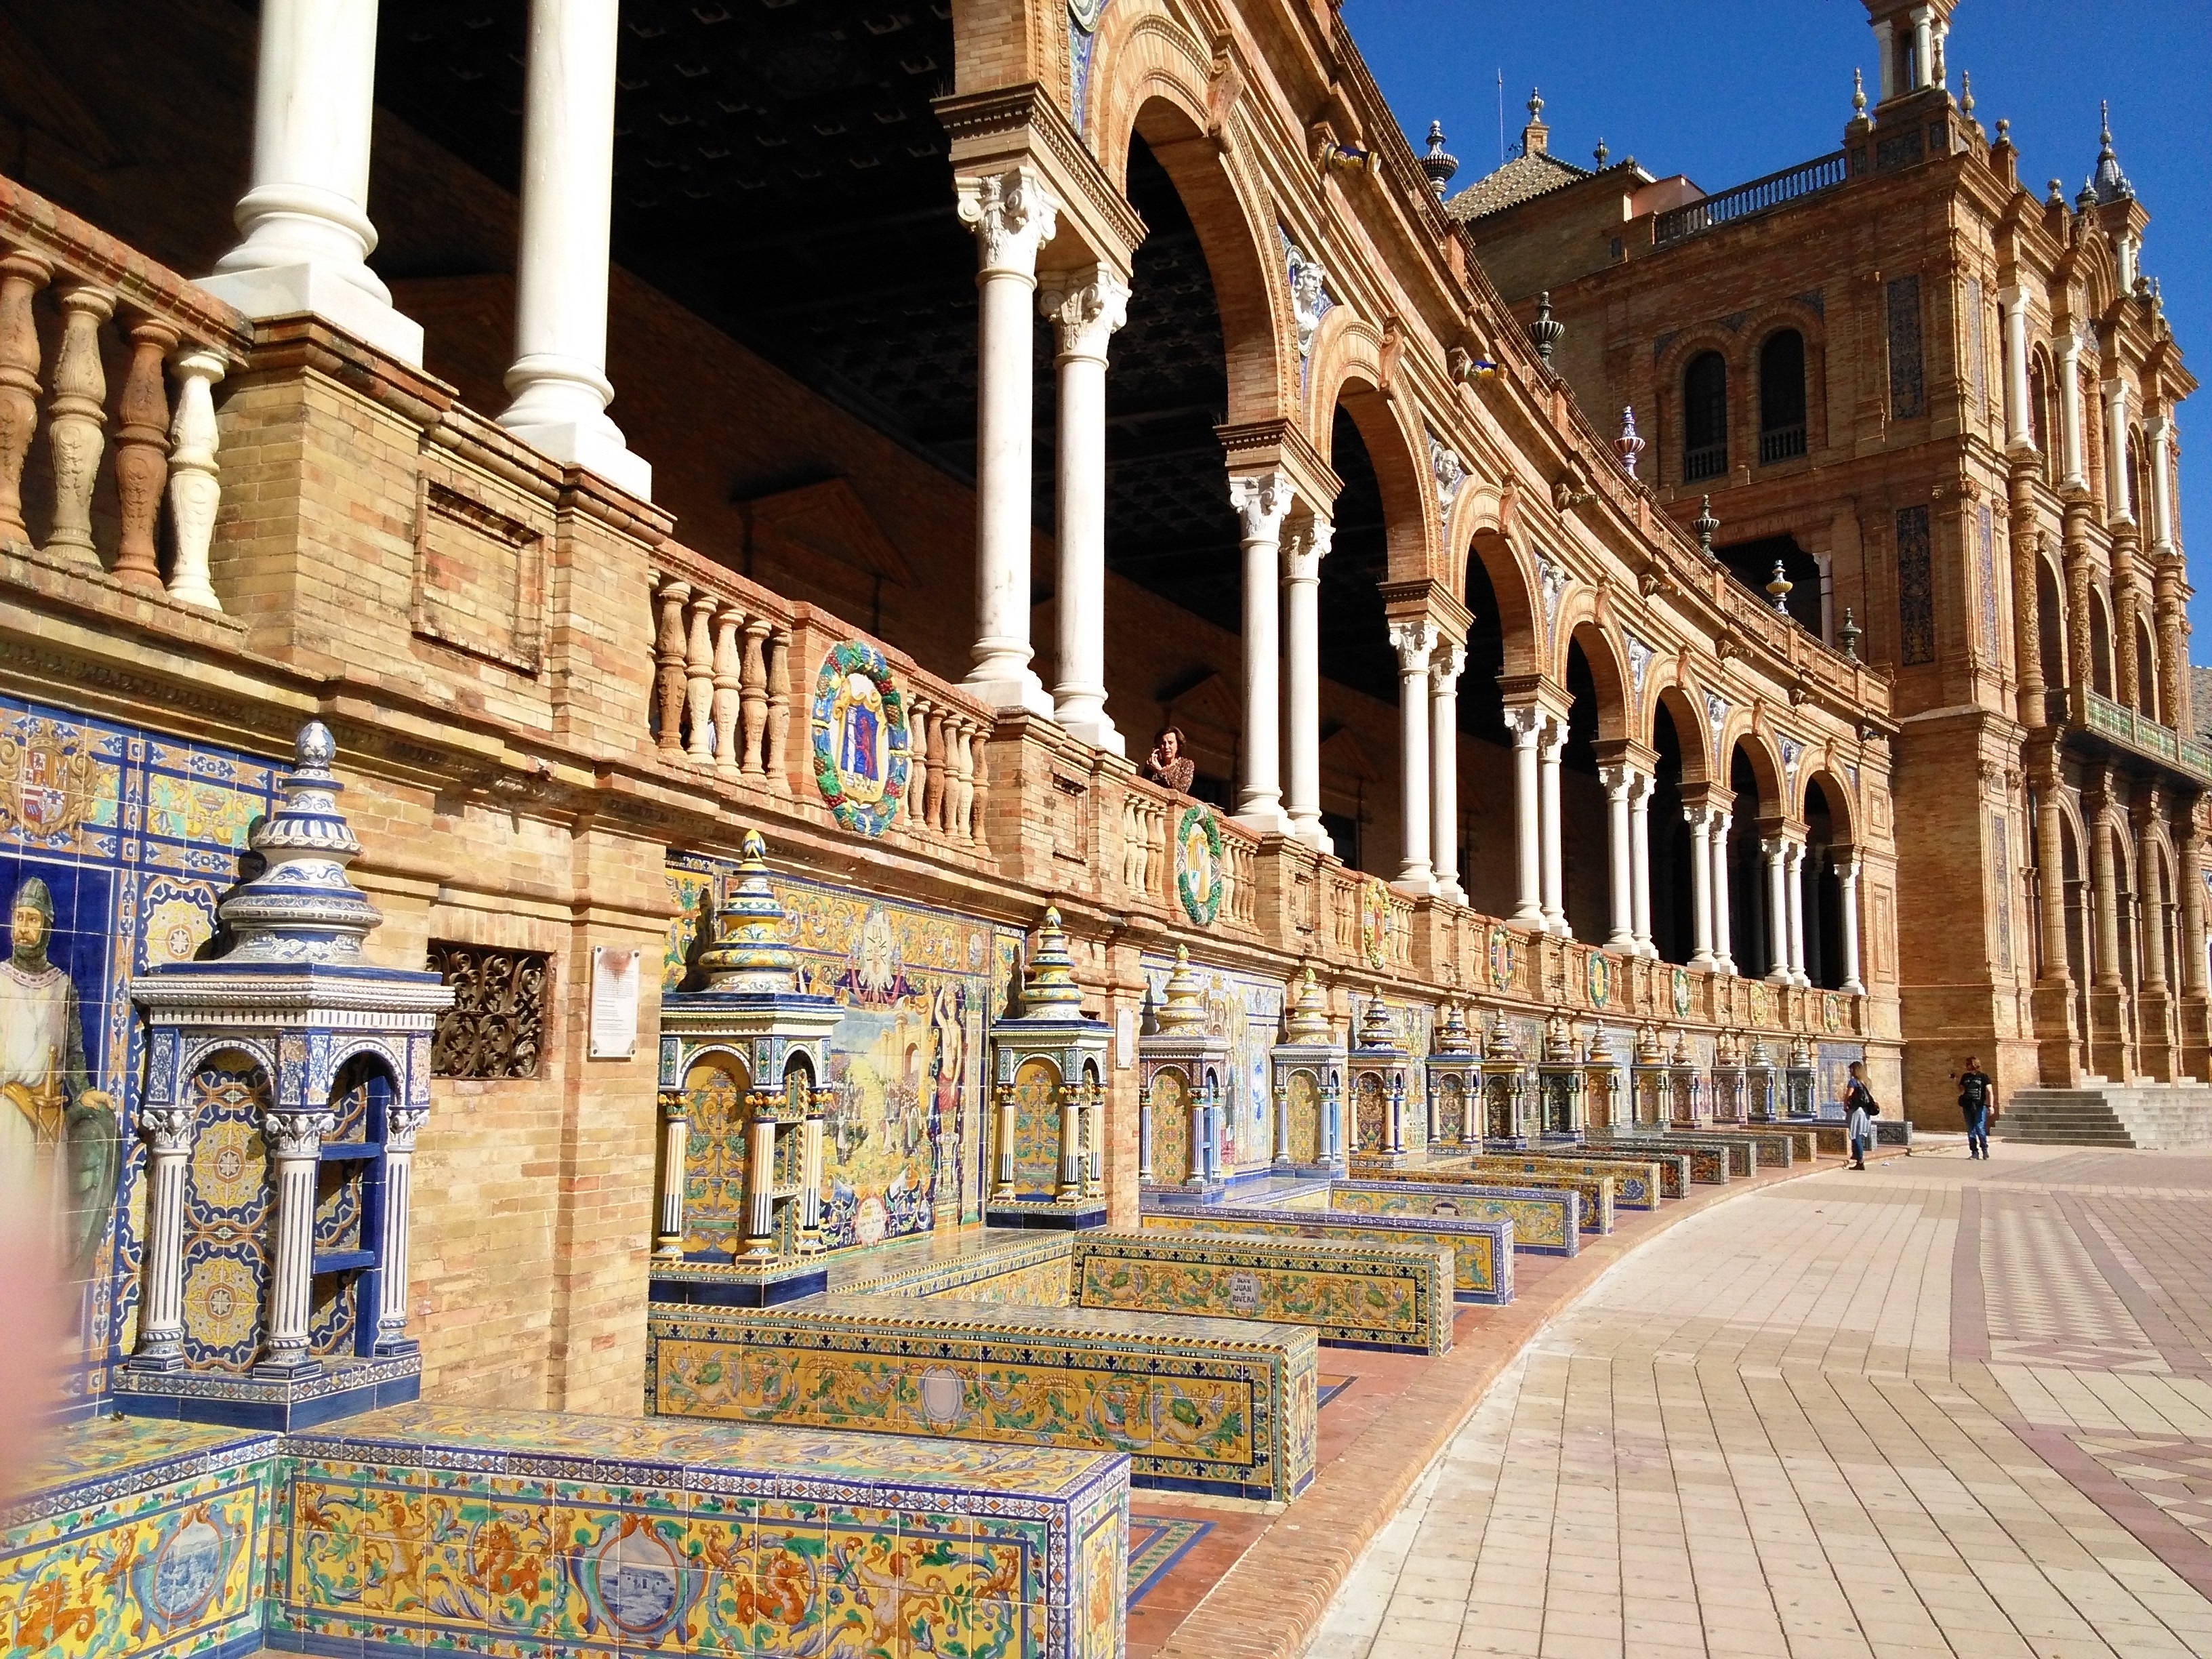
architecture, building, palace, plaza, landmark, facade, cathedral, place of worship, spain, seville, andalusia, basilica, spain square, ancient history